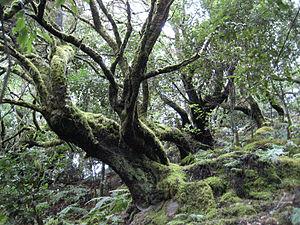
Le parc national de Garajonay est un parc national créé en 1981 situé dans l'île de La Gomera dans les Îles Canaries. Son territoire, d'une superficie de 3 986 hectares, couvre plus de 10% de l'île et se trouve sur tout ou partie des six communes de l'île, dont il occupe le centre et certaines zones au nord. Il a été déclaré patrimoine de l'humanité en 1986. Le parc est également depuis 2012 Réserve de biosphère avec toute l'île.